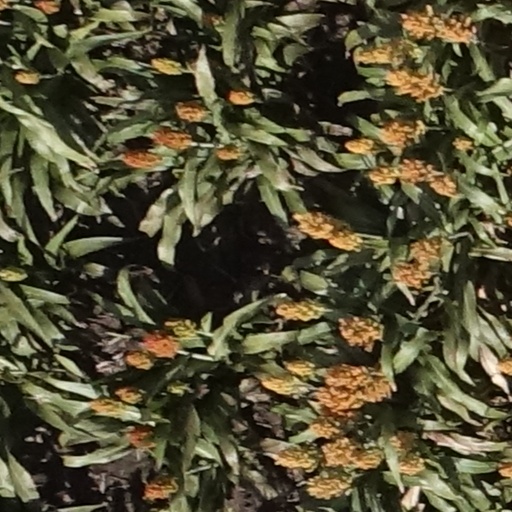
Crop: sorghum